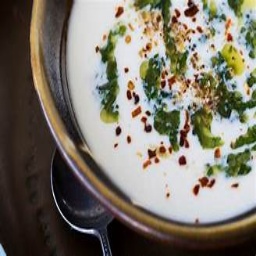
Label: yoghurt_soup